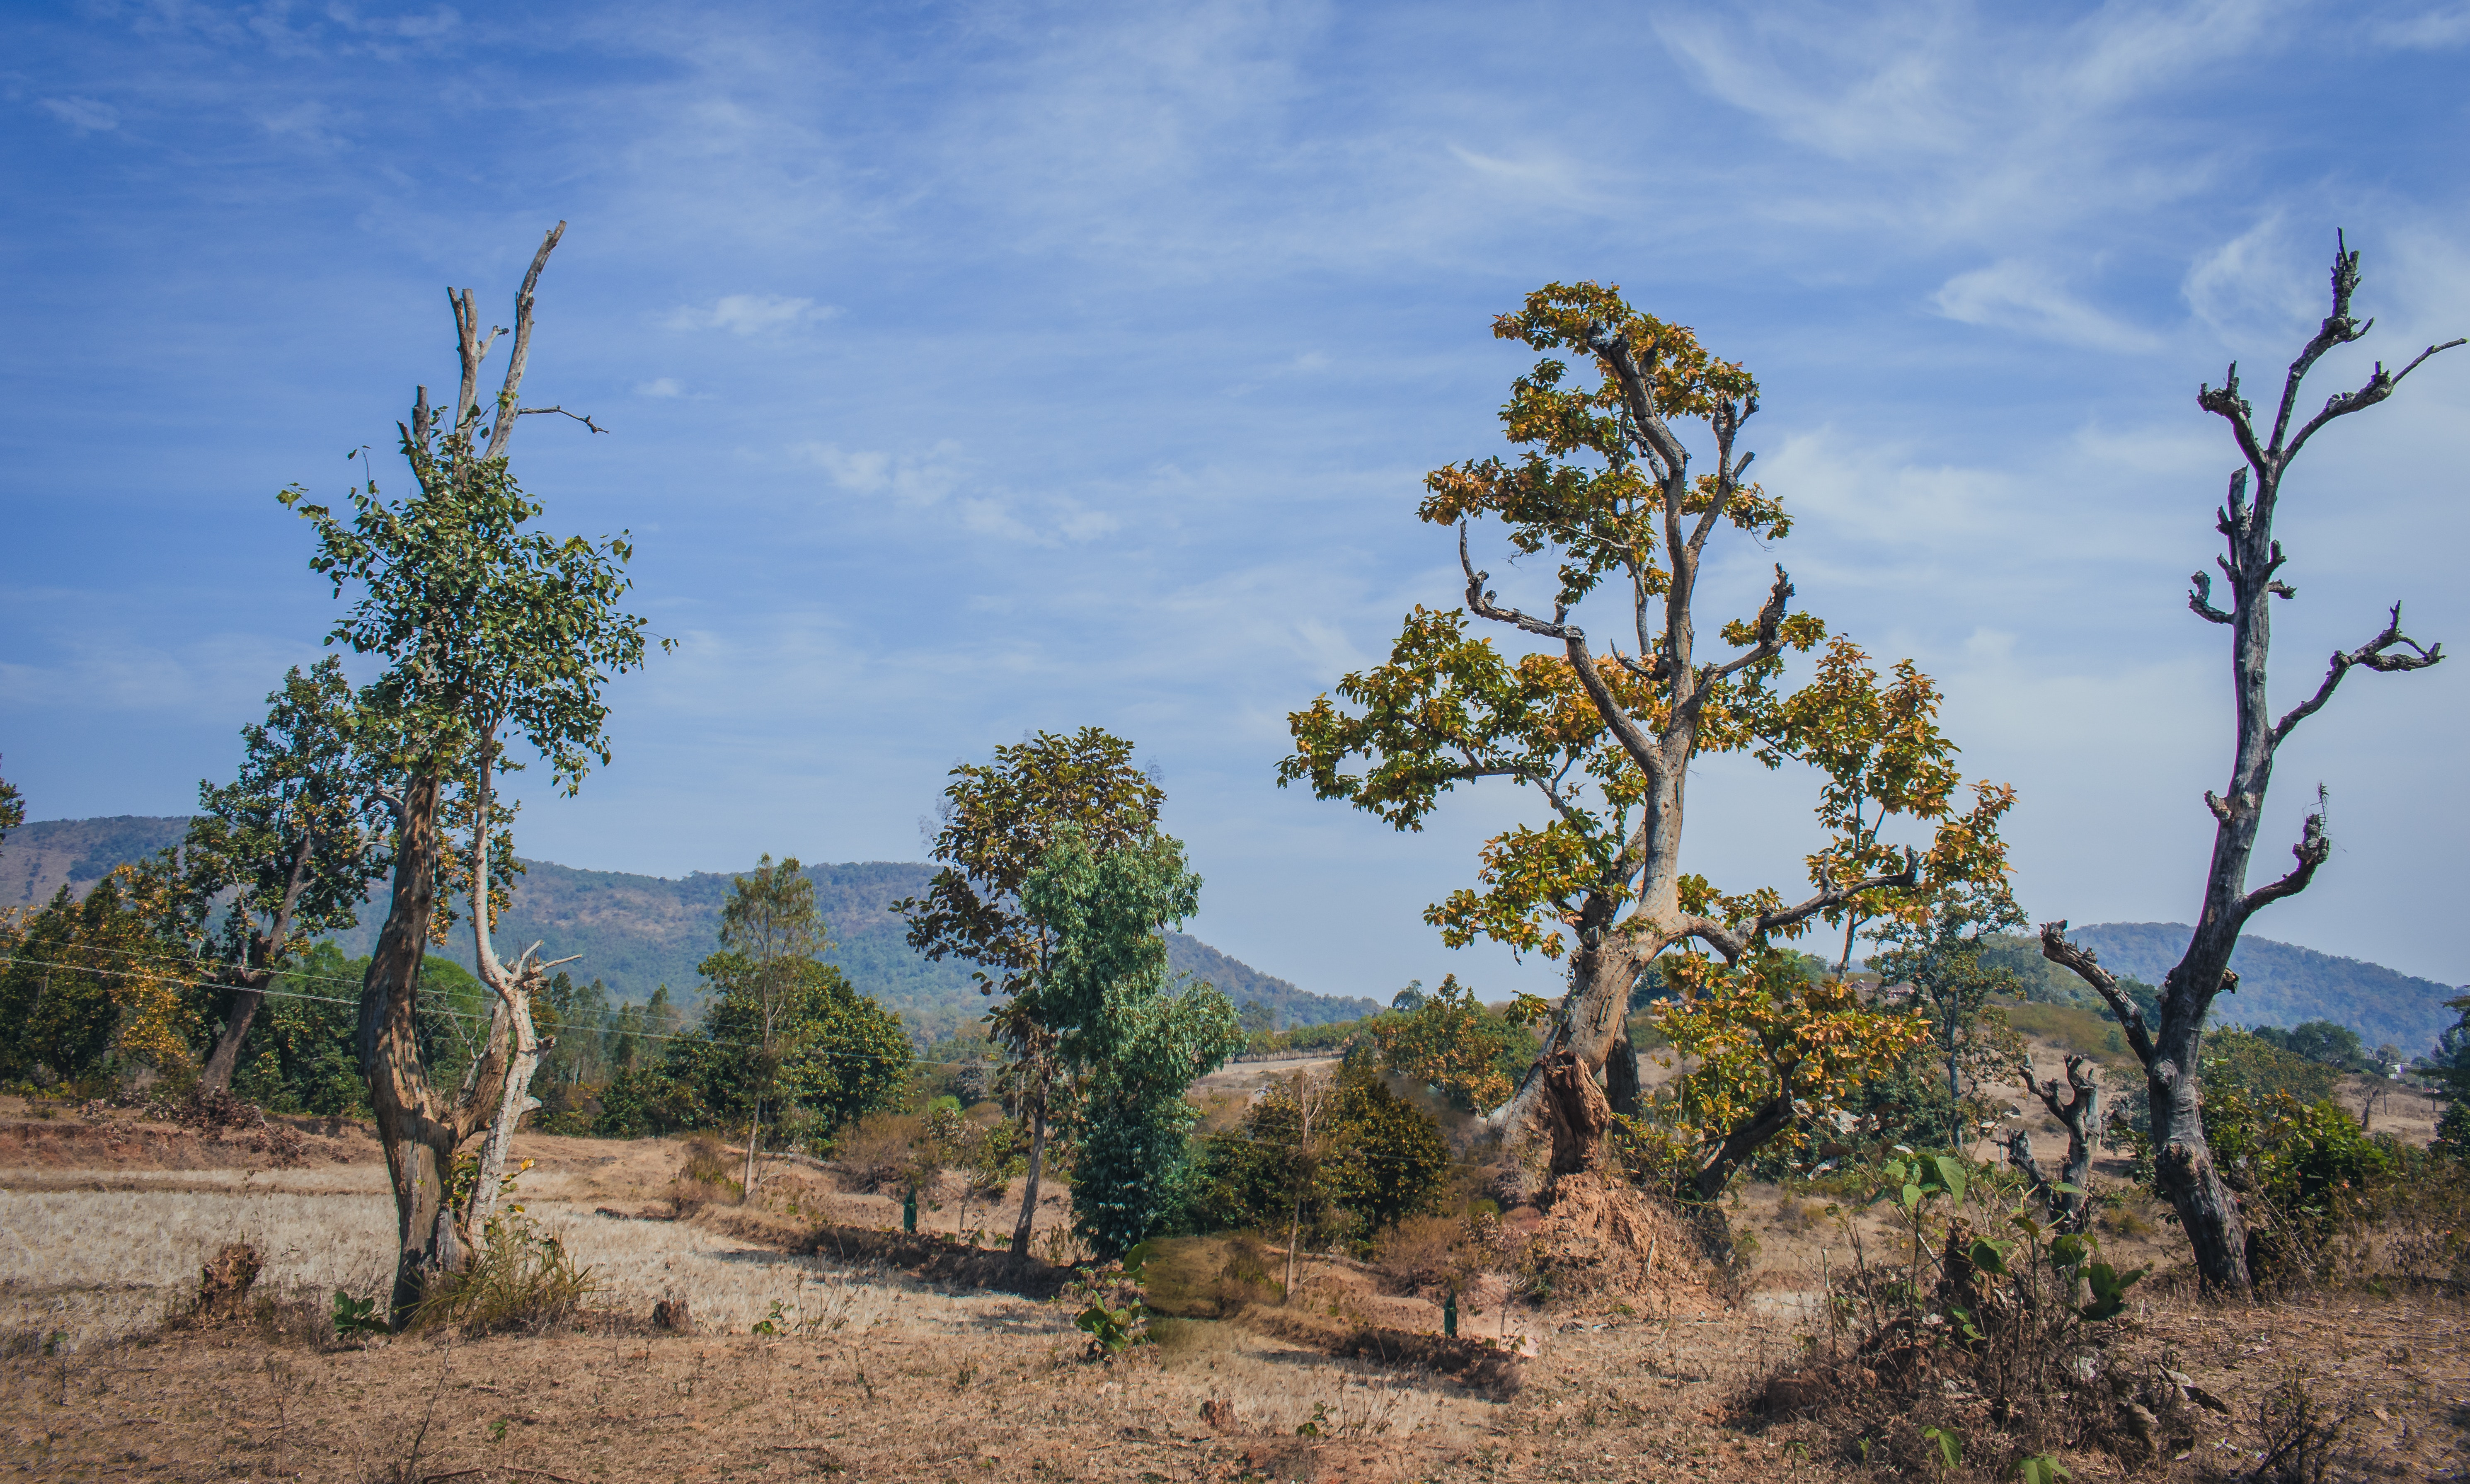
tree, vegetation, shrubland, plant community, natural environment, natural landscape, wilderness, sky, woody plant, plant, nature reserve, biome, chaparral, national park, ecoregion, rock, lodgepole pine, savanna, landscape, forest, adaptation, soil, hill, tropical and subtropical coniferous forests, road, wildflower, shrub, pine family